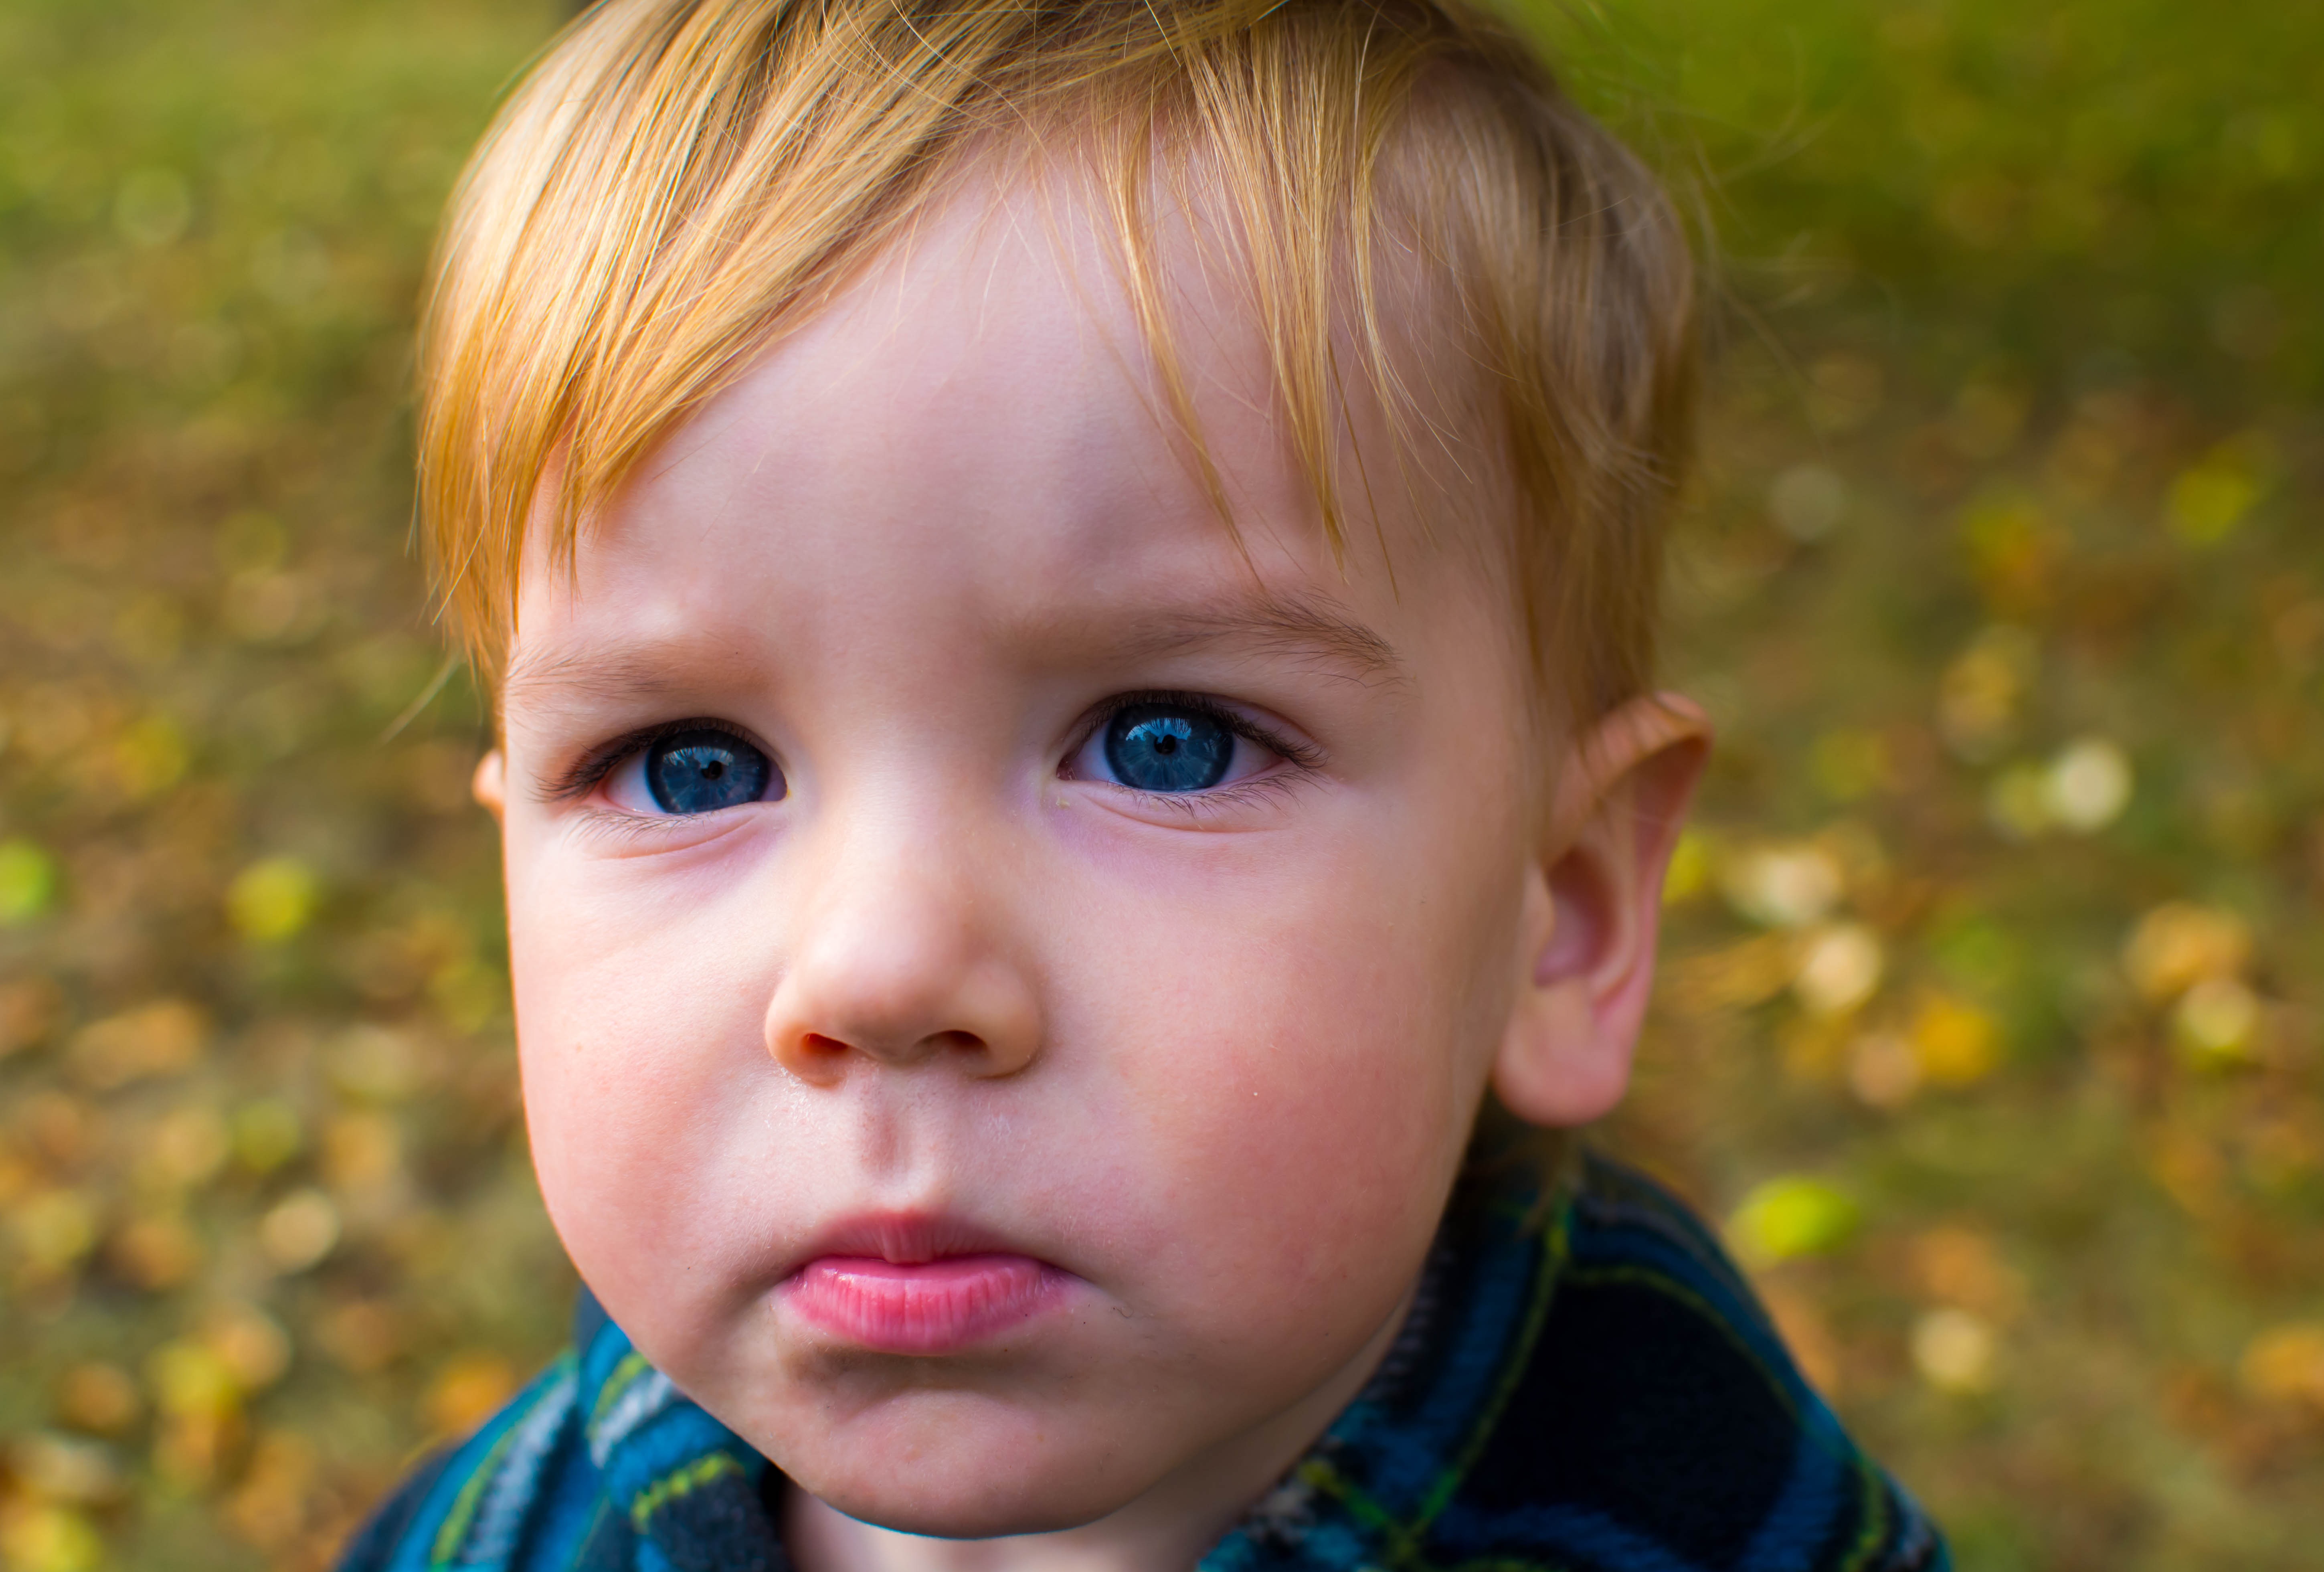
person, people, girl, photography, play, boy, cute, portrait, color, autumn, park, child, blonde, facial expression, smile, close up, outdoors, face, nose, infant, toddler, eye, head, skin, organ, emotion, a serious, blue eyes, portrait photography, bot